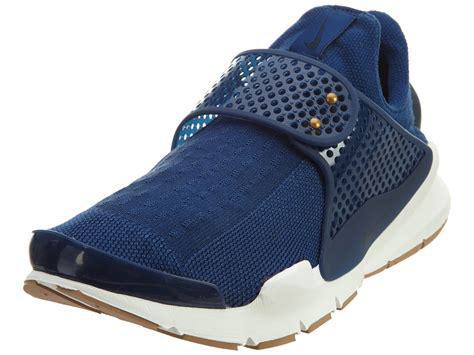
Brand: Nike
Model: Sock Dart